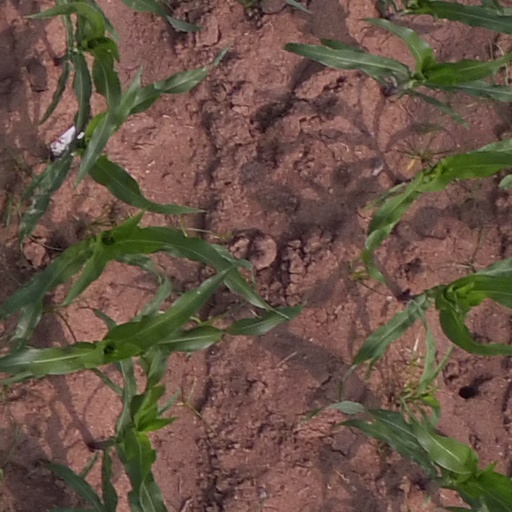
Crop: maize; corn